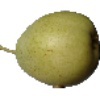
Label: Pear 1